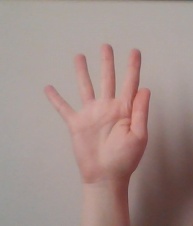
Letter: sheen